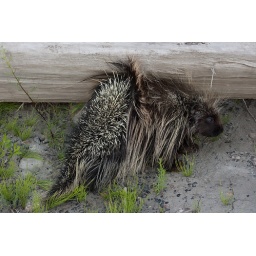
Caught this guy walking on the beach beside the Mackenzie River.